Ronald McDonald

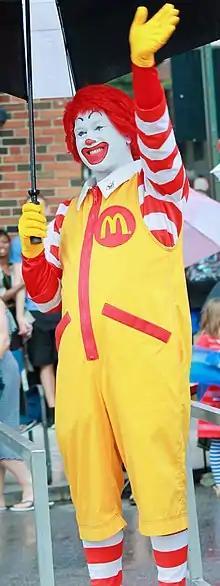
A Ronald McDonald Costumed character

In 1987, Ronald McDonald (with Birdie, Hamburglar, Grimace and the Professor) appeared in an eight-minute animated short film titled "Ronald McDonald and the Adventure Machine", which was only shown during birthday parties at McDonald's restaurants.